South East England

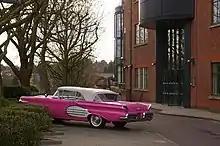
Sheilas' Wheels outside the head office of esure in Reigate; esure was started by Peter Wood.

The AA, Scott Wilson, Genus plc, and Winterthur Life are based in Basingstoke. The pharmaceuticals group Eli Lilly UK, with Elanco UK (animal health), is in Norfolk House in Houndmills east of the North Hampshire Hospital, the main home for Hampshire Hospitals NHS Foundation Trust; also in Houndmills are Fyffes UK (next to the railway), and GAME Group, with Gamestation (formerly in York), which it bought in 2007; Palgrave Macmillan, a leading worldwide trade publisher with the Pharmaceutical Press, is south of A339 and hospital. Thales Missile Electronics (former Thorn EMI) is in central Basingstoke near the A3010/A339 junction, which makes parts for the Brimstone missile. Alberto-Culver UK and Shire Pharmaceuticals Group plc left the Hampshire International Business Park near Chineham in 2011 and 2017 respectively.